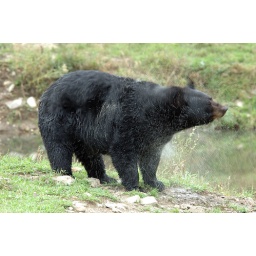
A black bear shakes off the water after a dip in the water.